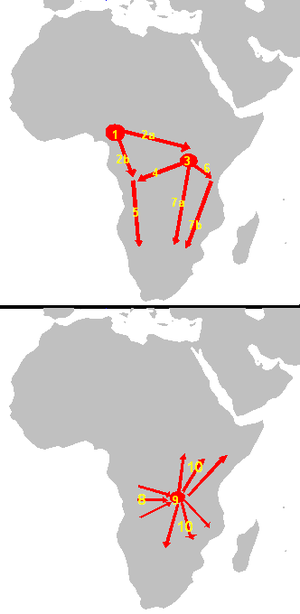
L'histoire de l'Afrique commence avec l'apparition de l'espèce humaine dans la corne de l'Afrique, il y a environ 2,5 millions d'années. Le continent est considéré comme le berceau de l'humanité, à partir duquel, il y a 200 000 ans environ, l'homme moderne s'est étendu sur le reste du globe. Vers la fin de la Préhistoire, le Sahara, qui était alors formé de grands lacs, devint aride et « coupa » l'Afrique en deux, conduisant à des évolutions historiques distinctes mais non totalement indépendantes entre le nord et le sud, toujours reliés par divers corridors commerciaux passant par des réseaux d'oasis et parfois même unifiés sous une même puissance, comme celle des premiers Almoravides ou de l'Empire chérifien.